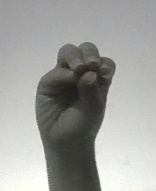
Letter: ha